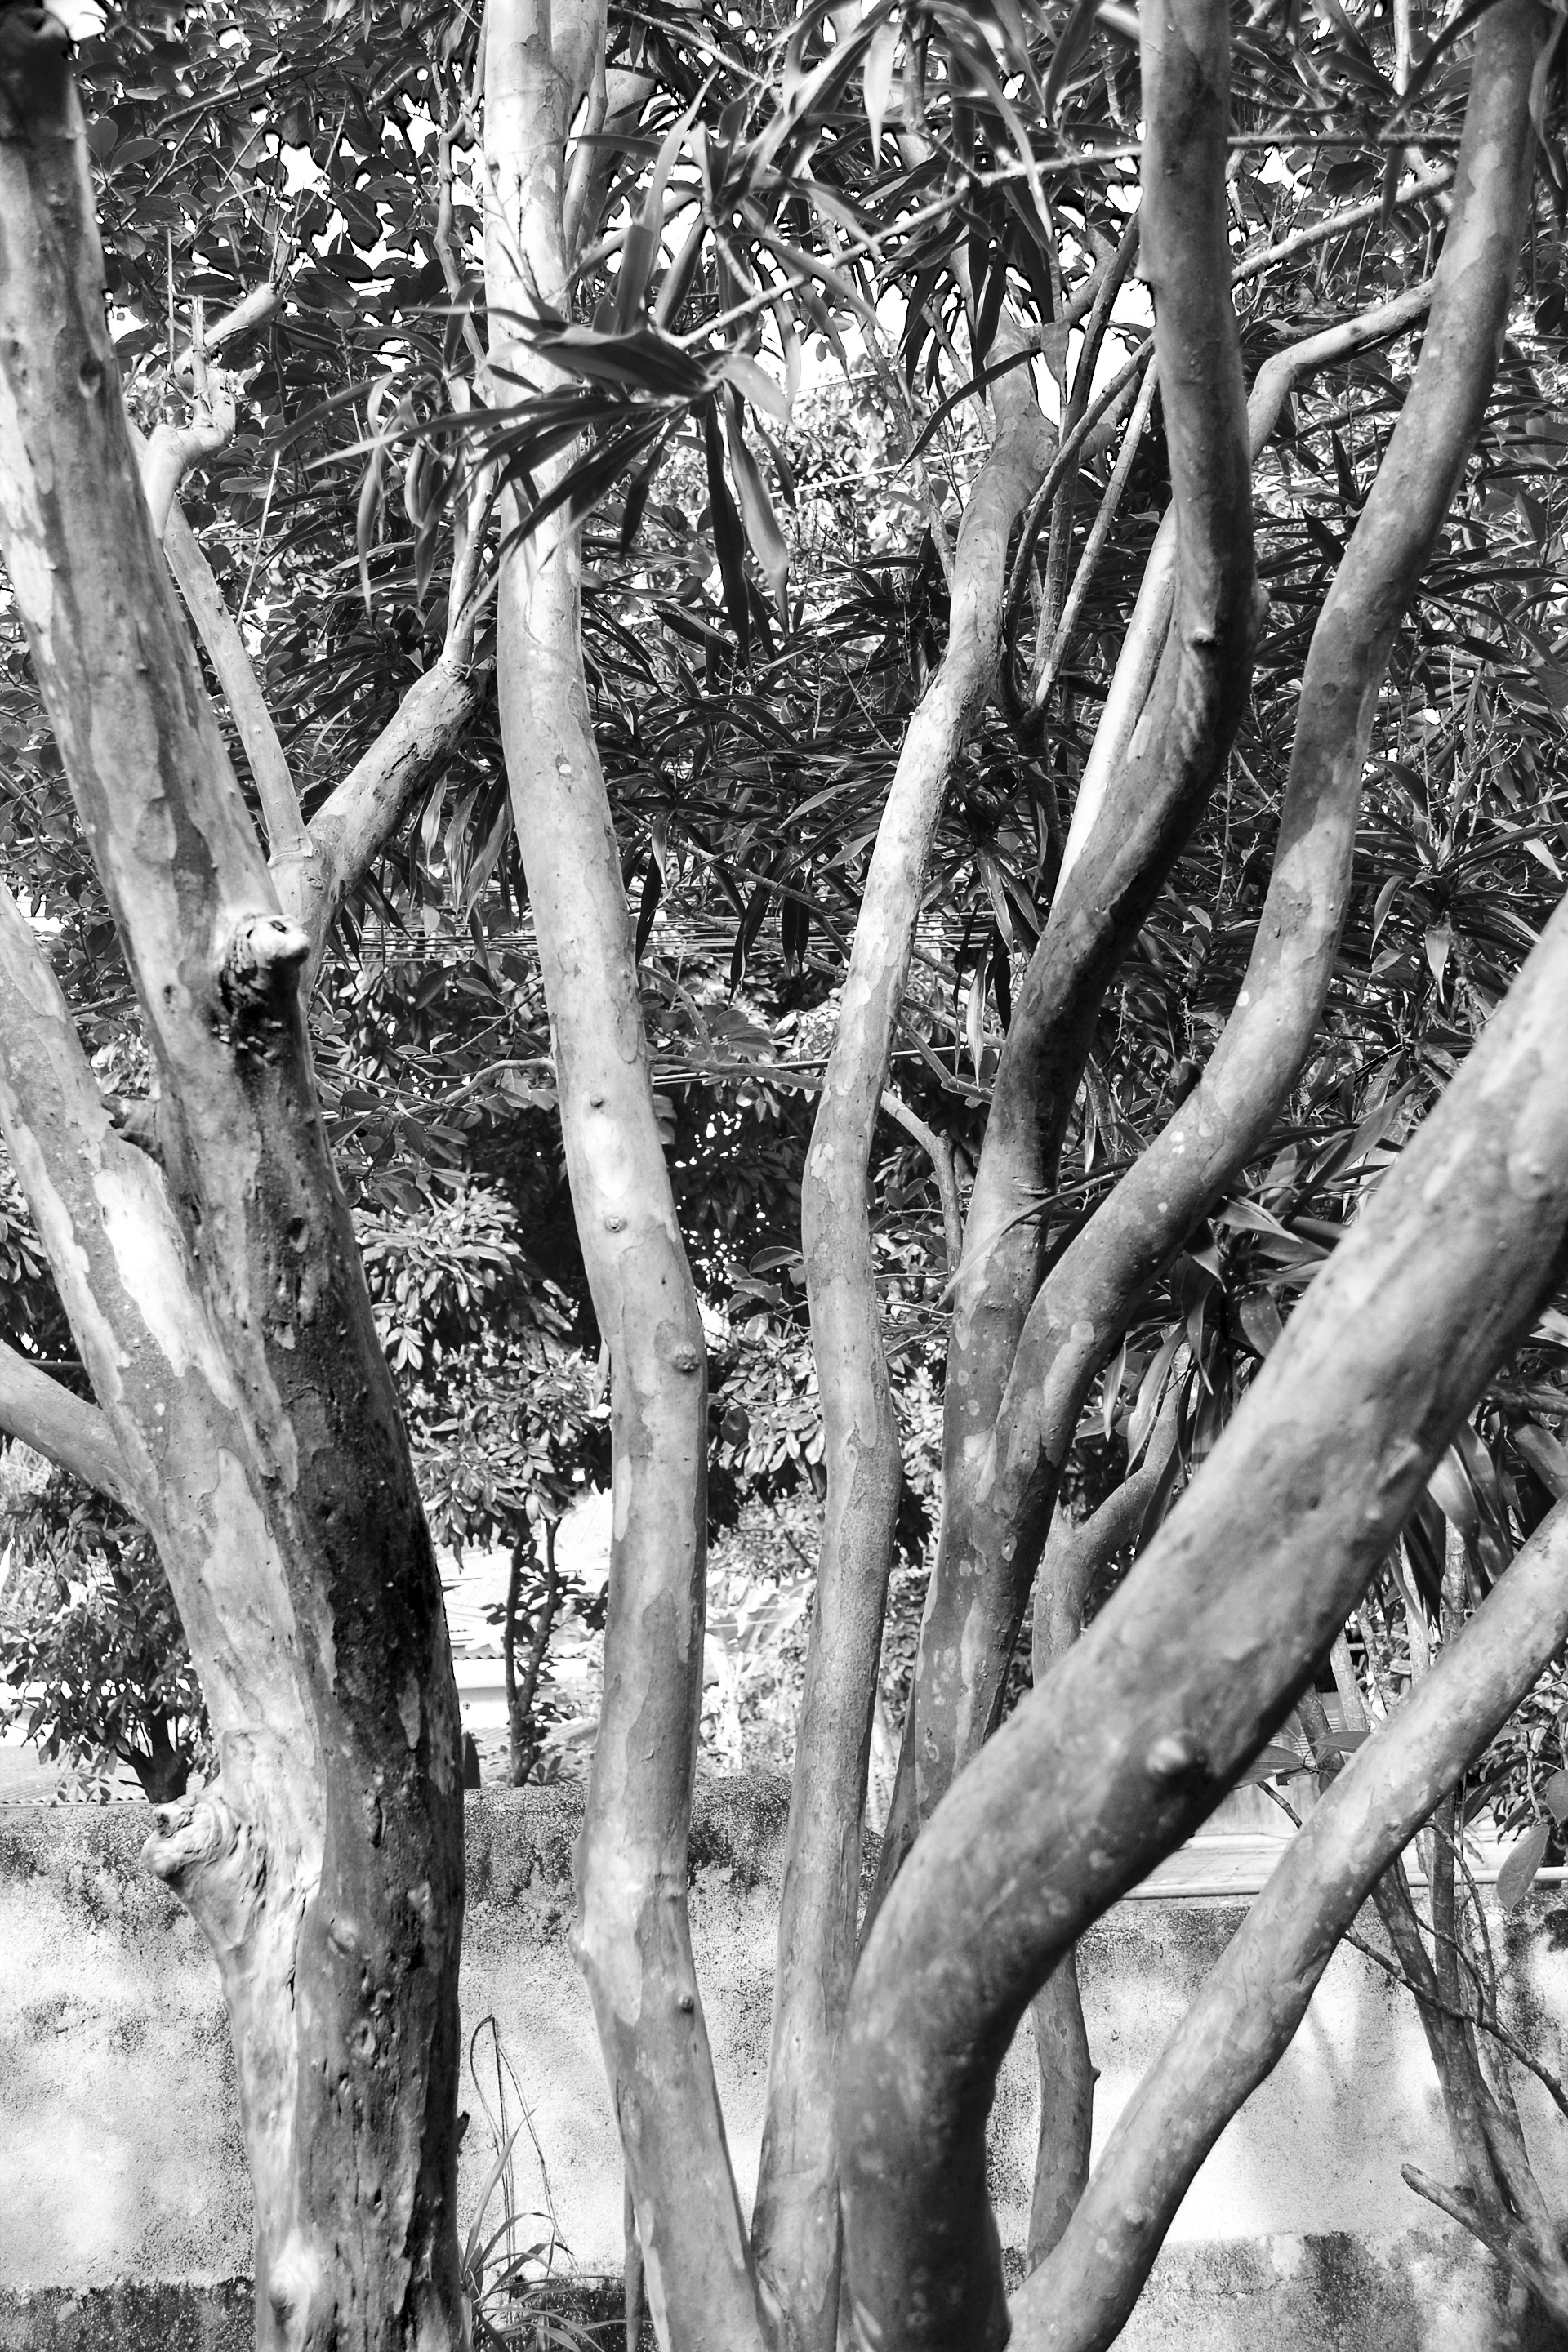
tree, nature, forest, branch, abstract, black and white, plant, wood, photography, leaf, flower, trunk, dry, spring, botany, monochrome, lonely, flora, root, sad, woodland, haunted, habitat, sri lanka, ceylon, monochrome photography, back and white, plant stem, woody plant, mawanella